Rip Hunter

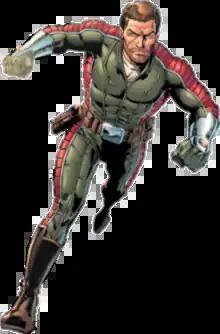
Rip Hunter as depicted in "Time Masters: Vanishing Point" #1 (September 2010). Art by Dan Jurgens and Norm Rapmund.

Rip Hunter (Michael Jon Carter Jr.) is a time-traveling superhero appearing in American comic books published by DC Comics. Created by writer Jack Miller and artist Ruben Moreira, the character first appeared in "Showcase" #20 (May 1959). Following three more appearances in "Showcase" (#21, 25, 26), Rip Hunter was given his own series which ran for 29 issues (1961–65). He later starred in the eight-issue "Time Masters" series (1990), written by Bob Wayne and Lewis Shiner. After numerous revisions and following the events of the 2005 "Infinite Crisis" storyline, Hunter is established as the son of Booster Gold.